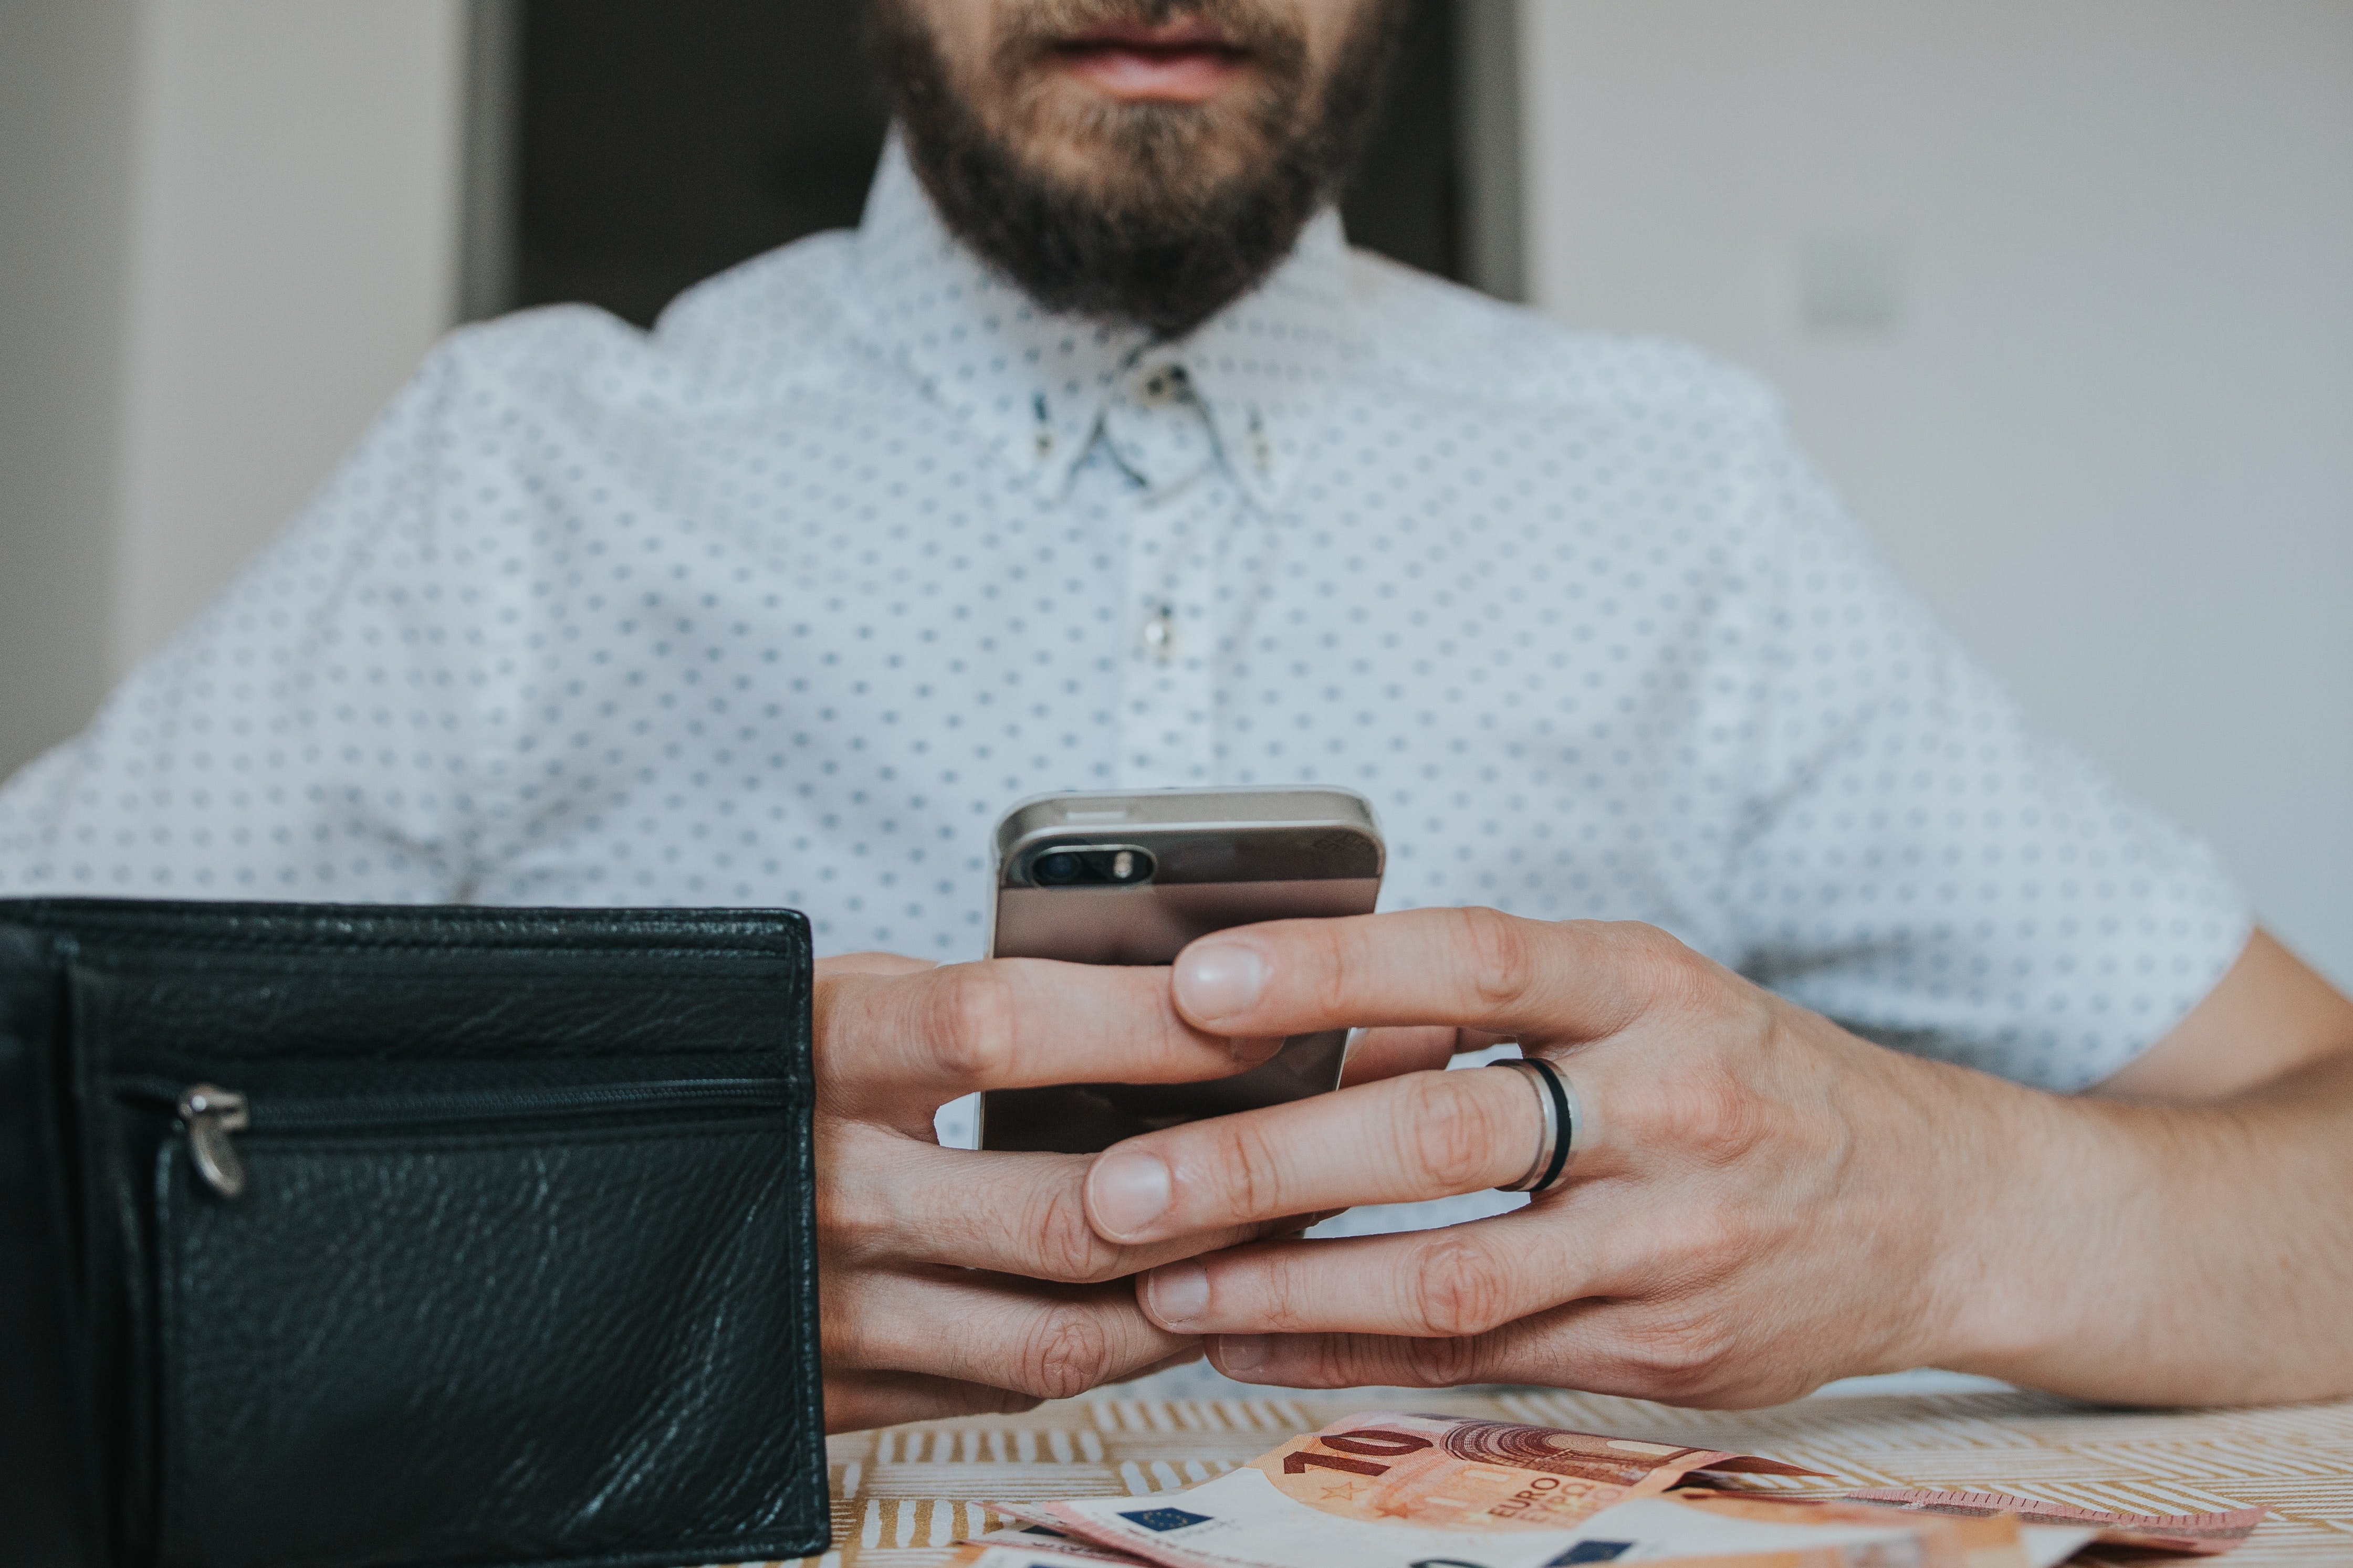
wallet, gadget, leather, technology, fashion accessory, electronic device, hand, mobile phone, smartphone, wrist